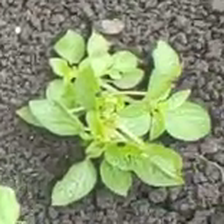
Weed species: Lamber_Quarter_plant(Chenopodium )